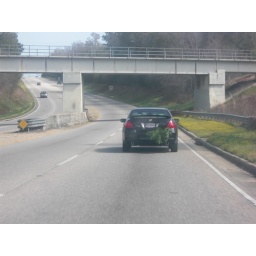
tree in car trunk